WrestleMania 33

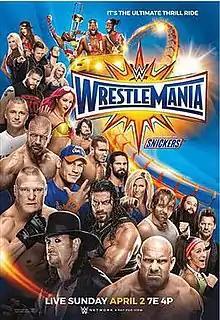
Promotional poster featuring various WWE wrestlers

WrestleMania 33 was a 2017 professional wrestling pay-per-view (PPV) and livestreaming event produced by WWE. It was the 33rd annual WrestleMania and took place on April 2, 2017, at Camping World Stadium in Orlando, Florida, held for wrestlers from the promotion's Raw and SmackDown brand divisions. This was the third WrestleMania held in the U.S. state of Florida after WrestleMania XXIV in 2008, which was at the same venue when it was still known as the Florida Citrus Bowl, and WrestleMania XXVIII in 2012. It was also the first WrestleMania held following the reintroduction of the brand extension in July 2016. The New Day (Big E, Kofi Kingston, and Xavier Woods) served as the hosts of the event.